Mohammad Nurul Huda

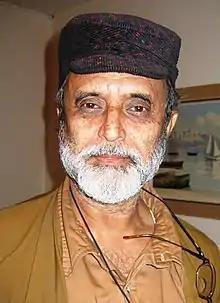
Huda in 2007

In 2007, after 34 years of service, Huda retired as a director of Bangla Academy. At the academy, he worked as the project director at Young Writers' Project.